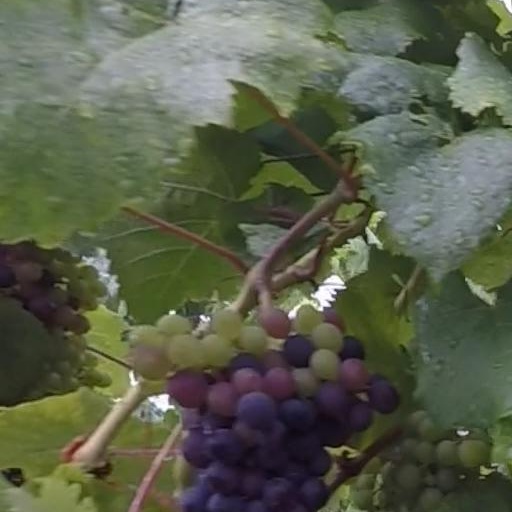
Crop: grape